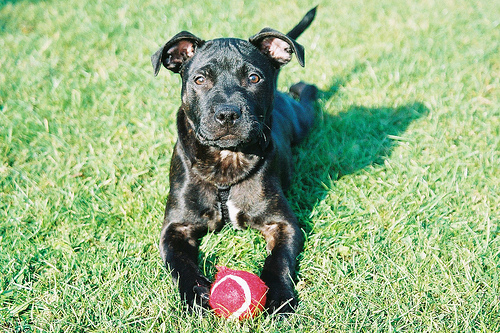
Animal: dog
Breed: staffordshire_bull_terrier